Topsfield, Massachusetts

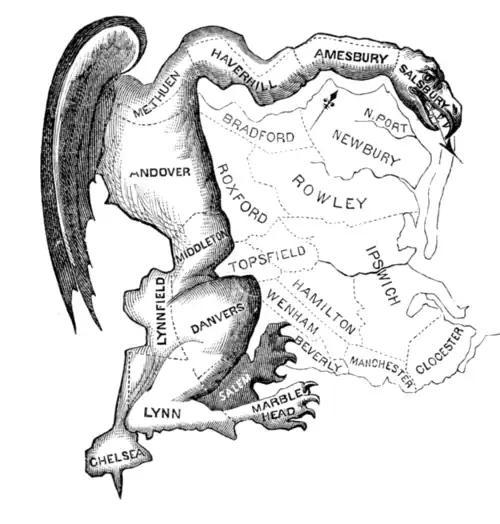
First printed in March 1812, this political cartoon was drawn in reaction to the state senate electoral districts drawn by the Massachusetts legislature to favor the Democratic-Republican party candidates of Governor Elbridge Gerry over the Federalists. The caricature satirizes the bizarre shape of a district in Essex County, Massachusetts as a dragon. Federalist's newspapers editors and others at the time likened the district shape to a salamander, and one Federalist leader undoubtedly said, rather than describe it as salamander "call it a gerrymander, after Governor Gerry." Hence the word was invented.

In the middle of the nineteenth century, entrepreneurs in New England started small railroad companies. John Wright and Asa Pingree were among the Topsfield men who chartered the Danvers and Georgetown Railroad in 1851, with plans to run a rail line between those two towns through Topsfield. Railroad cars entered Topsfield for the first time on August 12, 1854. When the line was open for public travel on October 23, the "Boston Transcript" wrote, "It was a great day for the hardworking citizens of several towns of Essex County when a new route between Boston and Newburyport was opened to the public. We understand a large number of persons from Georgetown, Boxford and Topsfield, who had never travelled with a steam horse, ventured the experiment of jumping on and trying him." The Topsfield station was first on Main Street and moved to a new location on Park Street in 1897. Railroad mergers and other unions were common at this time. By 1905, a number of the local lines—the Danvers and Georgetown, the Danvers Railroad, the Newburyport Railroad and the Eastern Railroad (Massachusetts) among them—were effectively made part of the Boston and Maine Railroad.